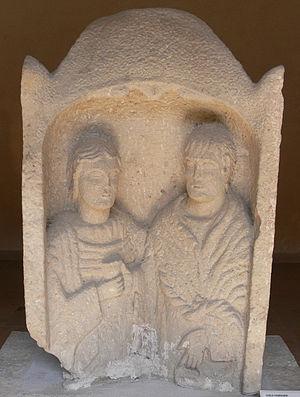
Stèle funéraire d'époque gallo-romaine provenant de Corre (Haute-Saône). Grès blanc. Vesoul, musée Georges-Garret, inv. D 963.3.4, dépôt de la Salsa (société savante locale), 1963
Les stèles de Saint-Ambroix-sur-Arnon, dans le département du Cher, sont des œuvres gallo-romaines datant de la fin du IIᵉ siècle. Ces sculptures ont été façonnées dans un atelier de sculpture par techniques de sculpture en pierre de taille et de bas-relief, en hommage à des défunts. Elles observent une étude détaillée et méthodique des individus auxquels elles sont dédiées, en témoignant de leur profession, de leur quotidien et de leur statut dans la société gallo-romaine de la cité berrichonne. Au nombre de 86, les stèles font partie d'un ensemble archéologique, vestiges de l'ancien oppidum Bituriges Cubi d'Ernodurum. Elles sont attribuées sur une période couvrant la fin du Iᵉʳ siècle et le début du IIᵉ siècle. On suppose que celles-ci auraient été manufacturées dans un atelier de sculpture également localisé au sein de l'agglomération gallo-romaine d'Ernodurum. L'ensemble des 86 artéfacts funéraires apparaissent d'excellente facture pour la plupart, quoique certains présentent un aspect inachevé.